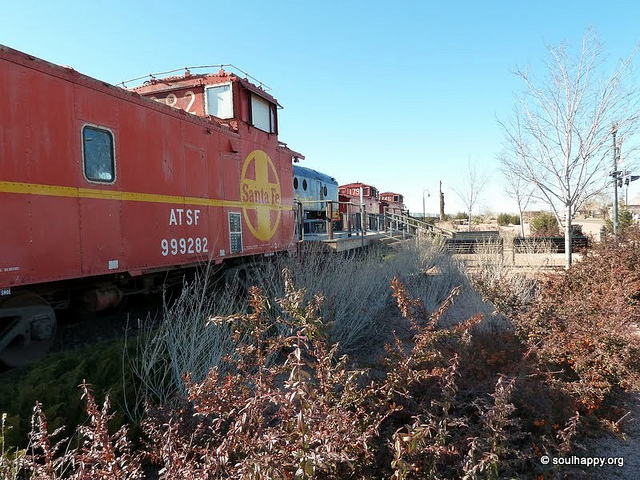
A picture of a train going by some dirt.

A train travels on an overpass making buildings below seem inferior.

The train is setting on the train tracks near the weeds.

A train at a standstill on railroad tracks.